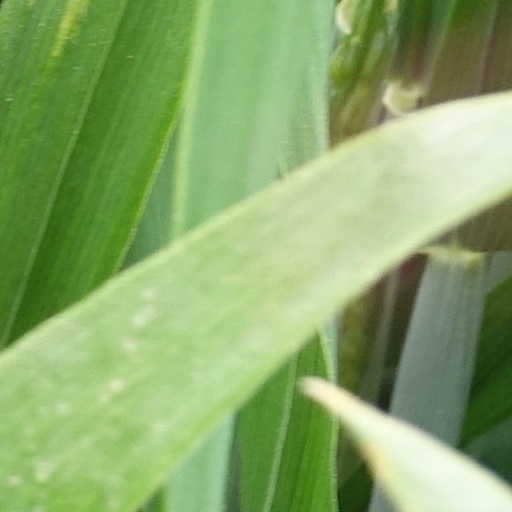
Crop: wheat